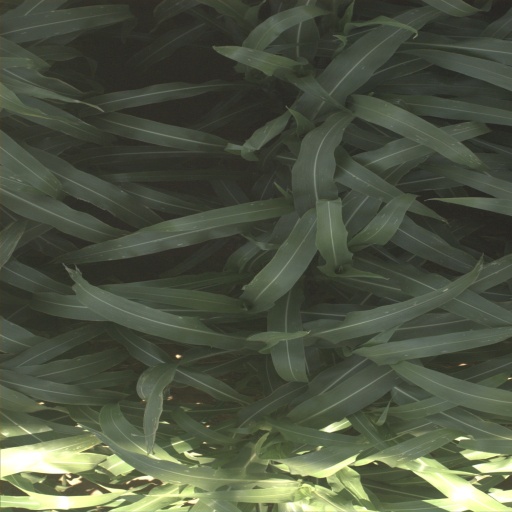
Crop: sorghum